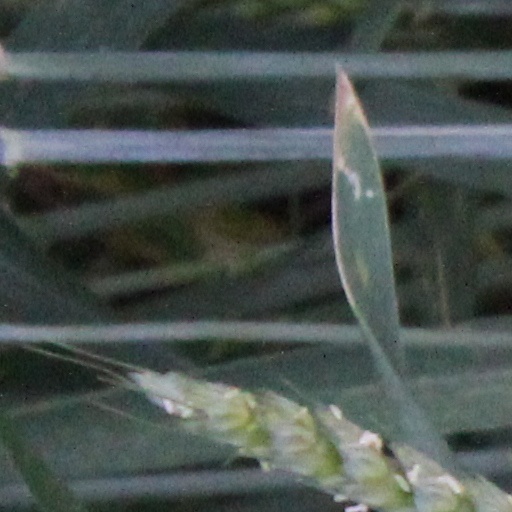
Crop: wheat